Sephardic music

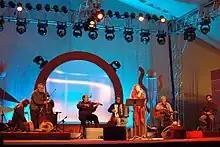
Sephardic ensemble Naguila from France and Morocco performing in Warszawa, September 2008.

From the sephardic music roots has grown a large corpus of original new classical music. Notable among modern composers are